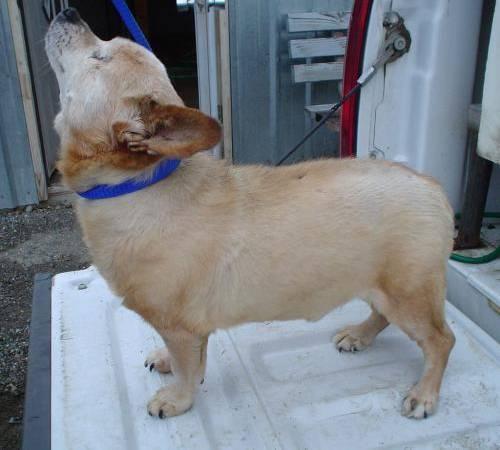
dog